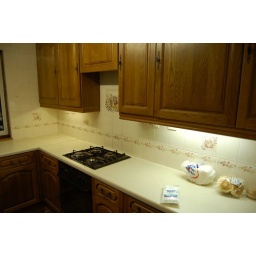
The kitchen and utility room of our house are being redecorated over the next 4 days.